Hell's Highway (2002 film)

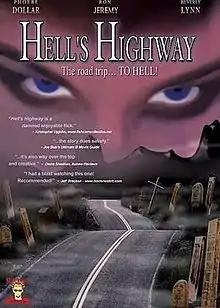
DVD released by Brain Damage Films

Hell's Highway is a 2002 American supernatural slasher film written and directed by Jeff Leroy.